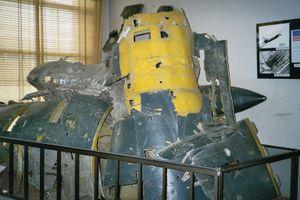
L'incident de l'U-2 se produisit au cours de la guerre froide, le 1ᵉʳ mai 1960, lorsqu'un avion espion américain Lockheed U-2 fut abattu au-dessus de l'Union soviétique. Au début, le gouvernement des États-Unis nia la finalité de la mission, mais il dut la reconnaître lorsque le gouvernement soviétique récupéra l'épave de l'avion et le pilote survivant, Francis Gary Powers. Se produisant à peine deux semaines avant l'ouverture d'un sommet Est-Ouest à Paris, l'incident, embarrassant pour les États-Unis, entraîna une détérioration des relations entre les deux pays et mit fin à la « première détente ».